Rumarn Burrell

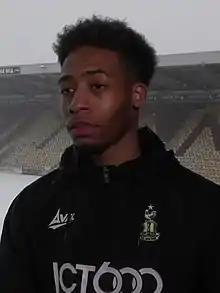
Burrell in January 2021

Rumarn Kameron-Scott Burrell (born 16 December 2000) is a professional footballer who plays as a forward for EFL Championship club Queens Park Rangers.